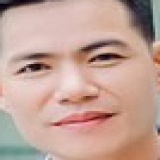
ca sĩ Đinh Duy Chinh